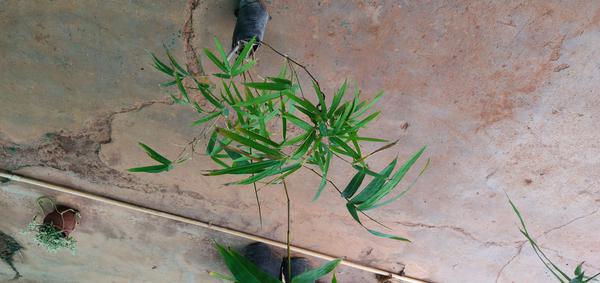
Plant: Bamboo